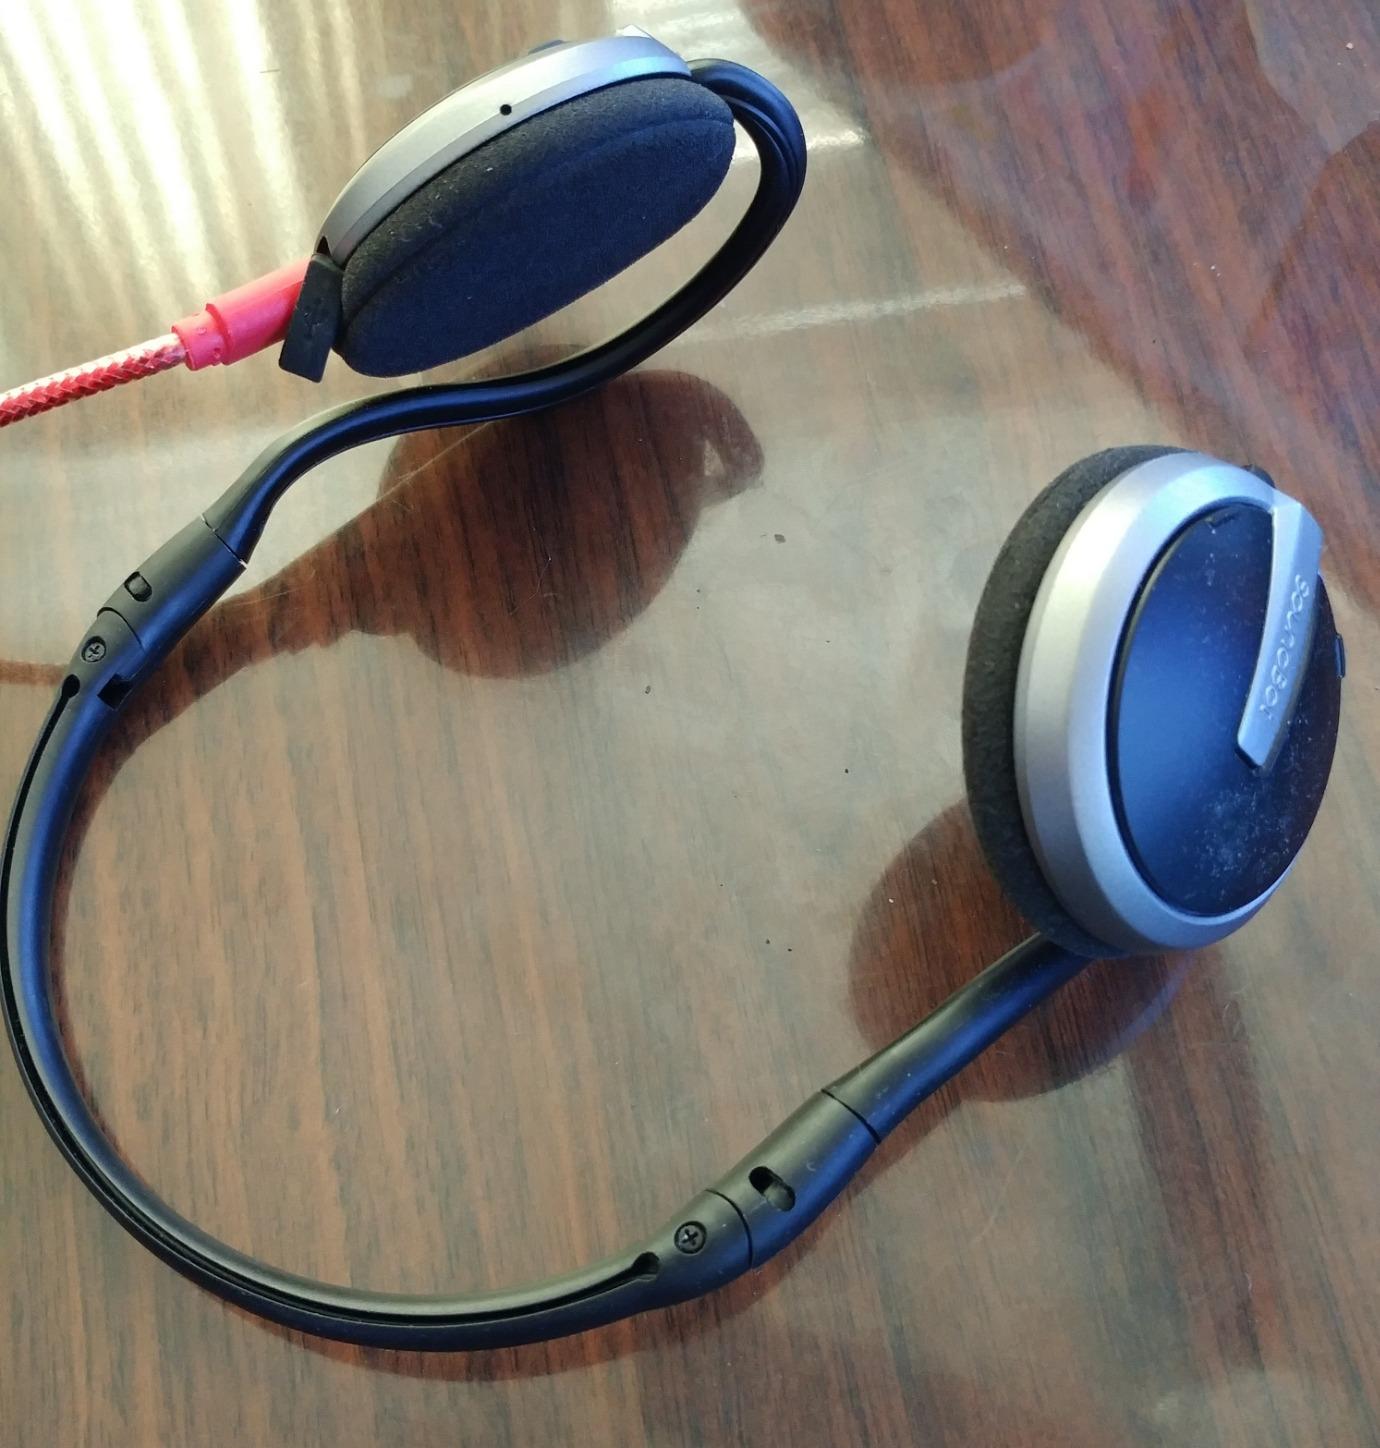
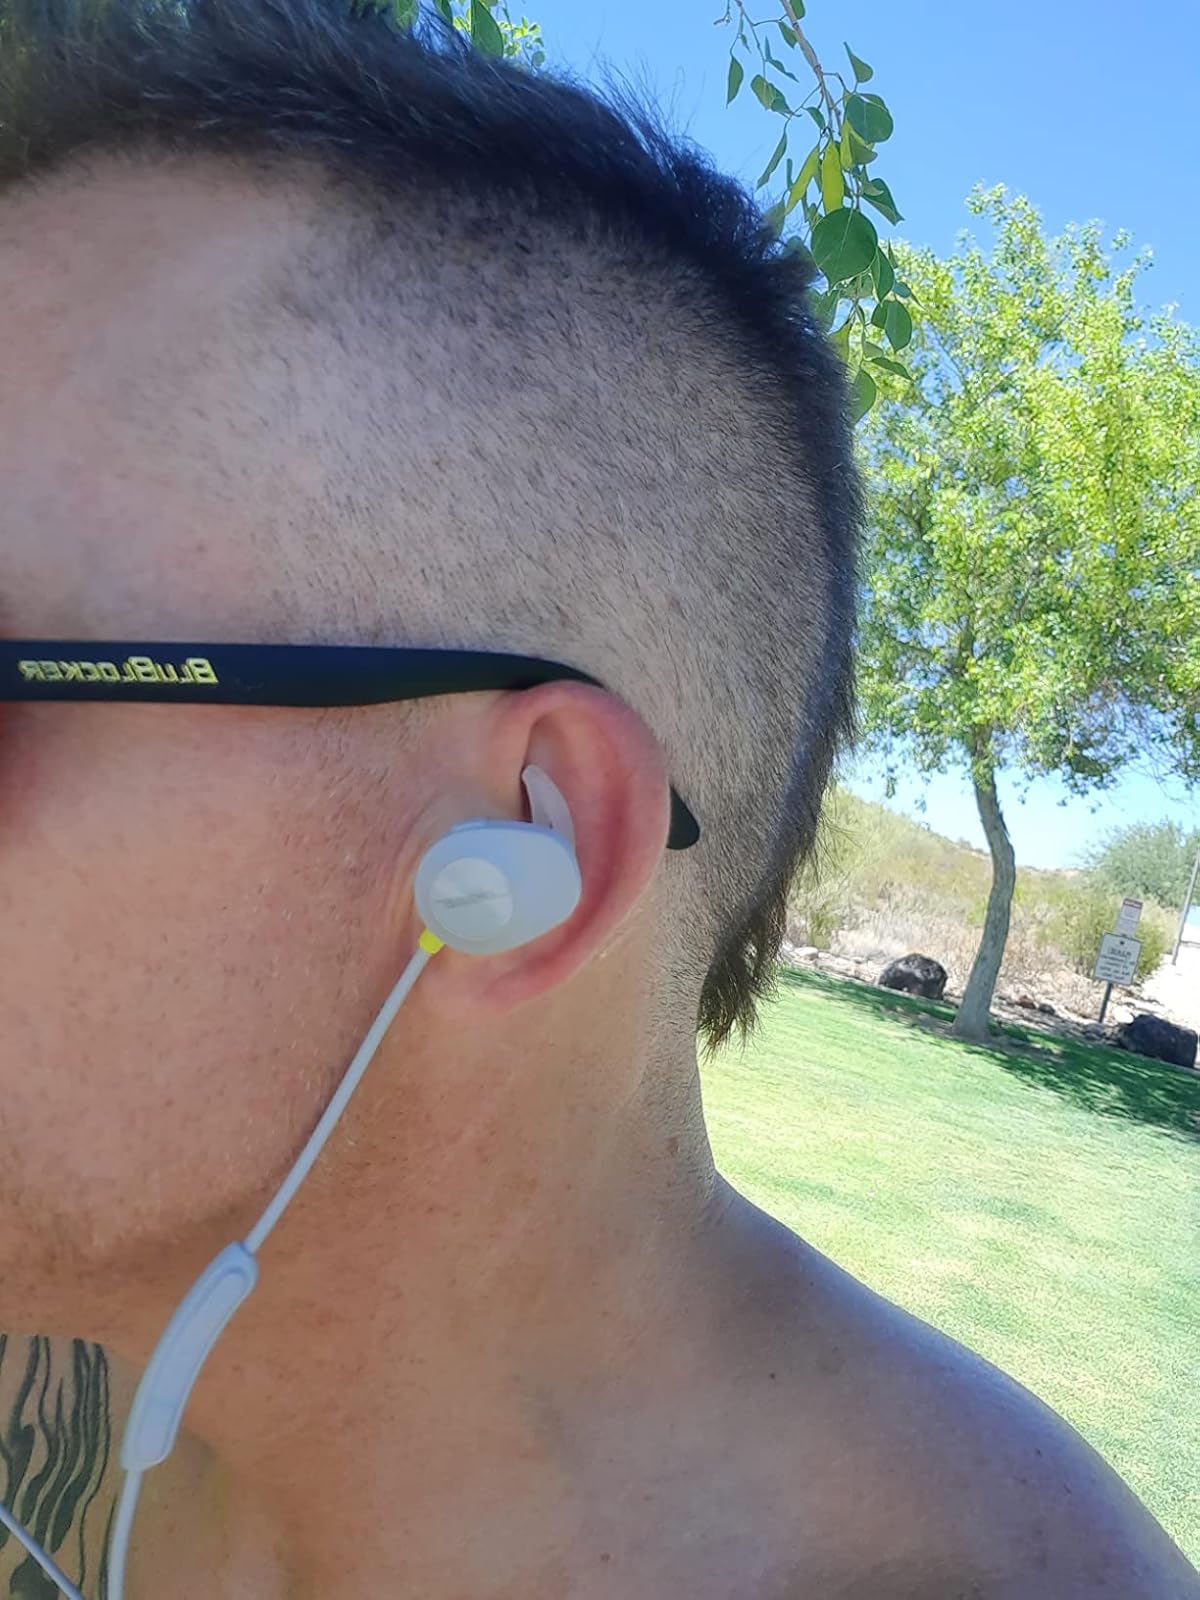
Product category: headphones
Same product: no